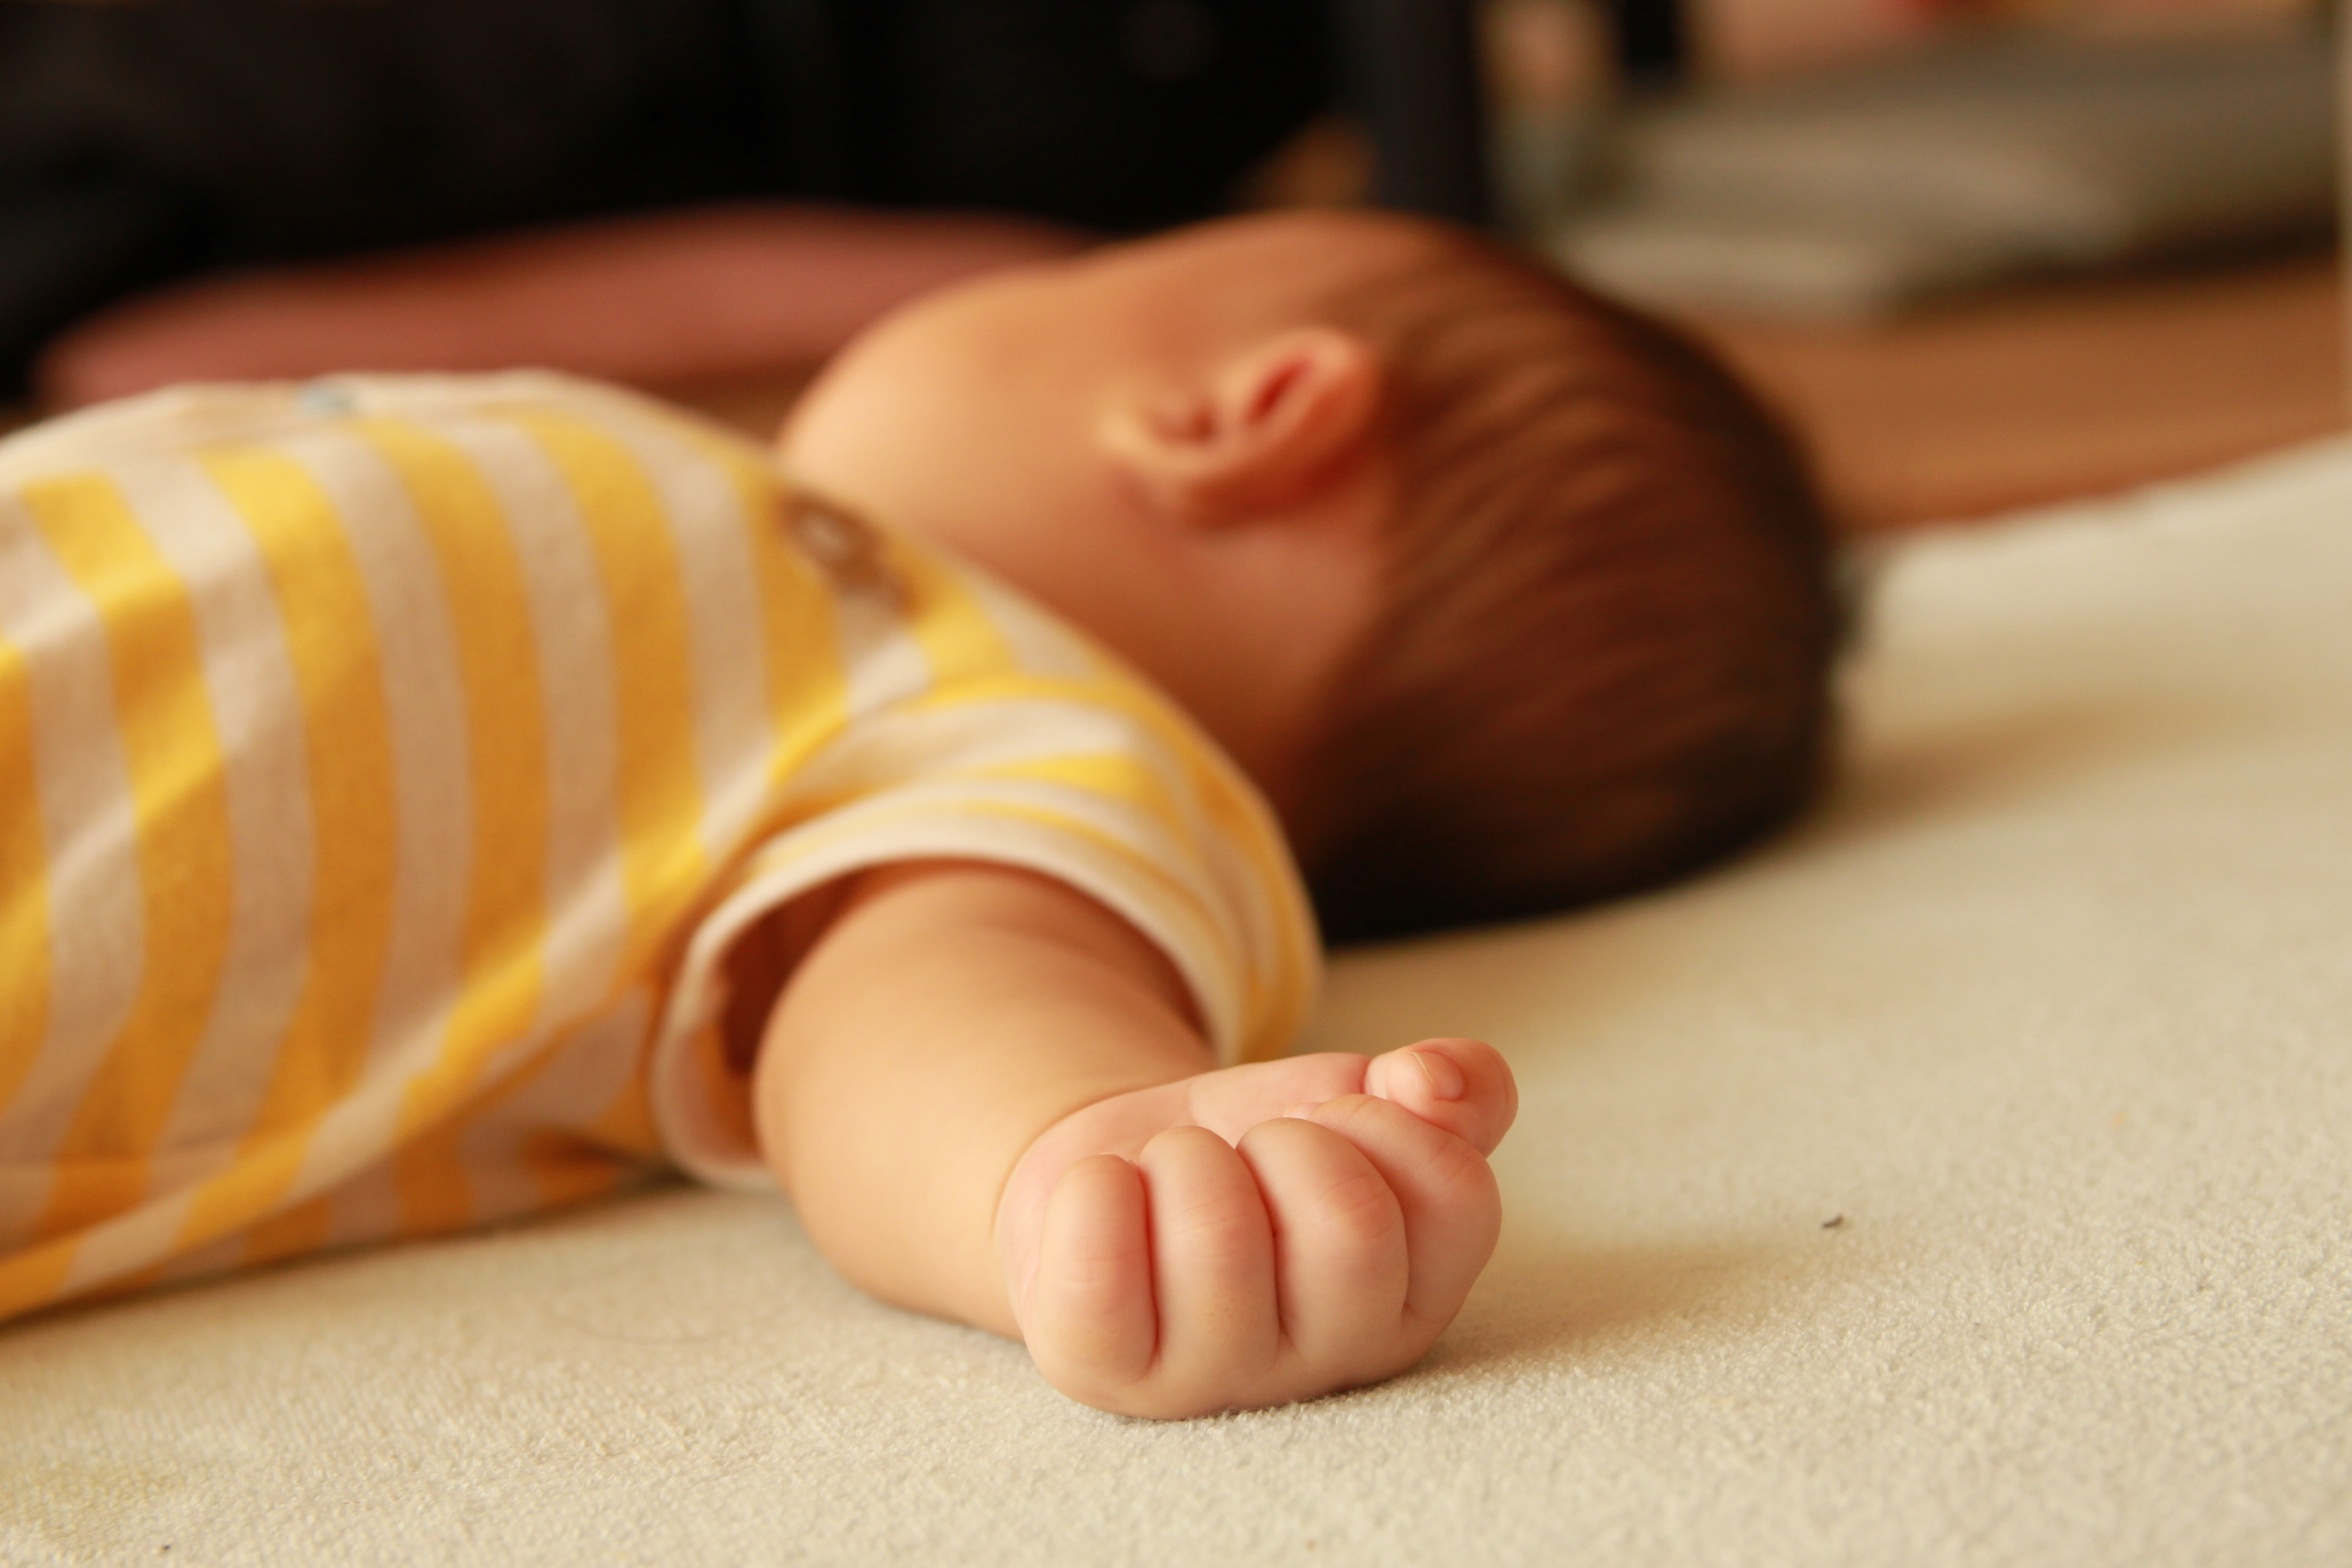
hand, leg, finger, food, child, japan, baby, infant, toddler, skin